Seeing I

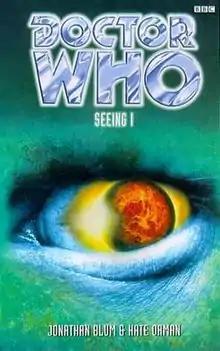

Seeing I is an original novel written by Jonathan Blum and Kate Orman and based on the long-running British science fiction television series "Doctor Who". It features the Eighth Doctor and Sam. This book, along with a few others in the series, was reprinted in 2011.